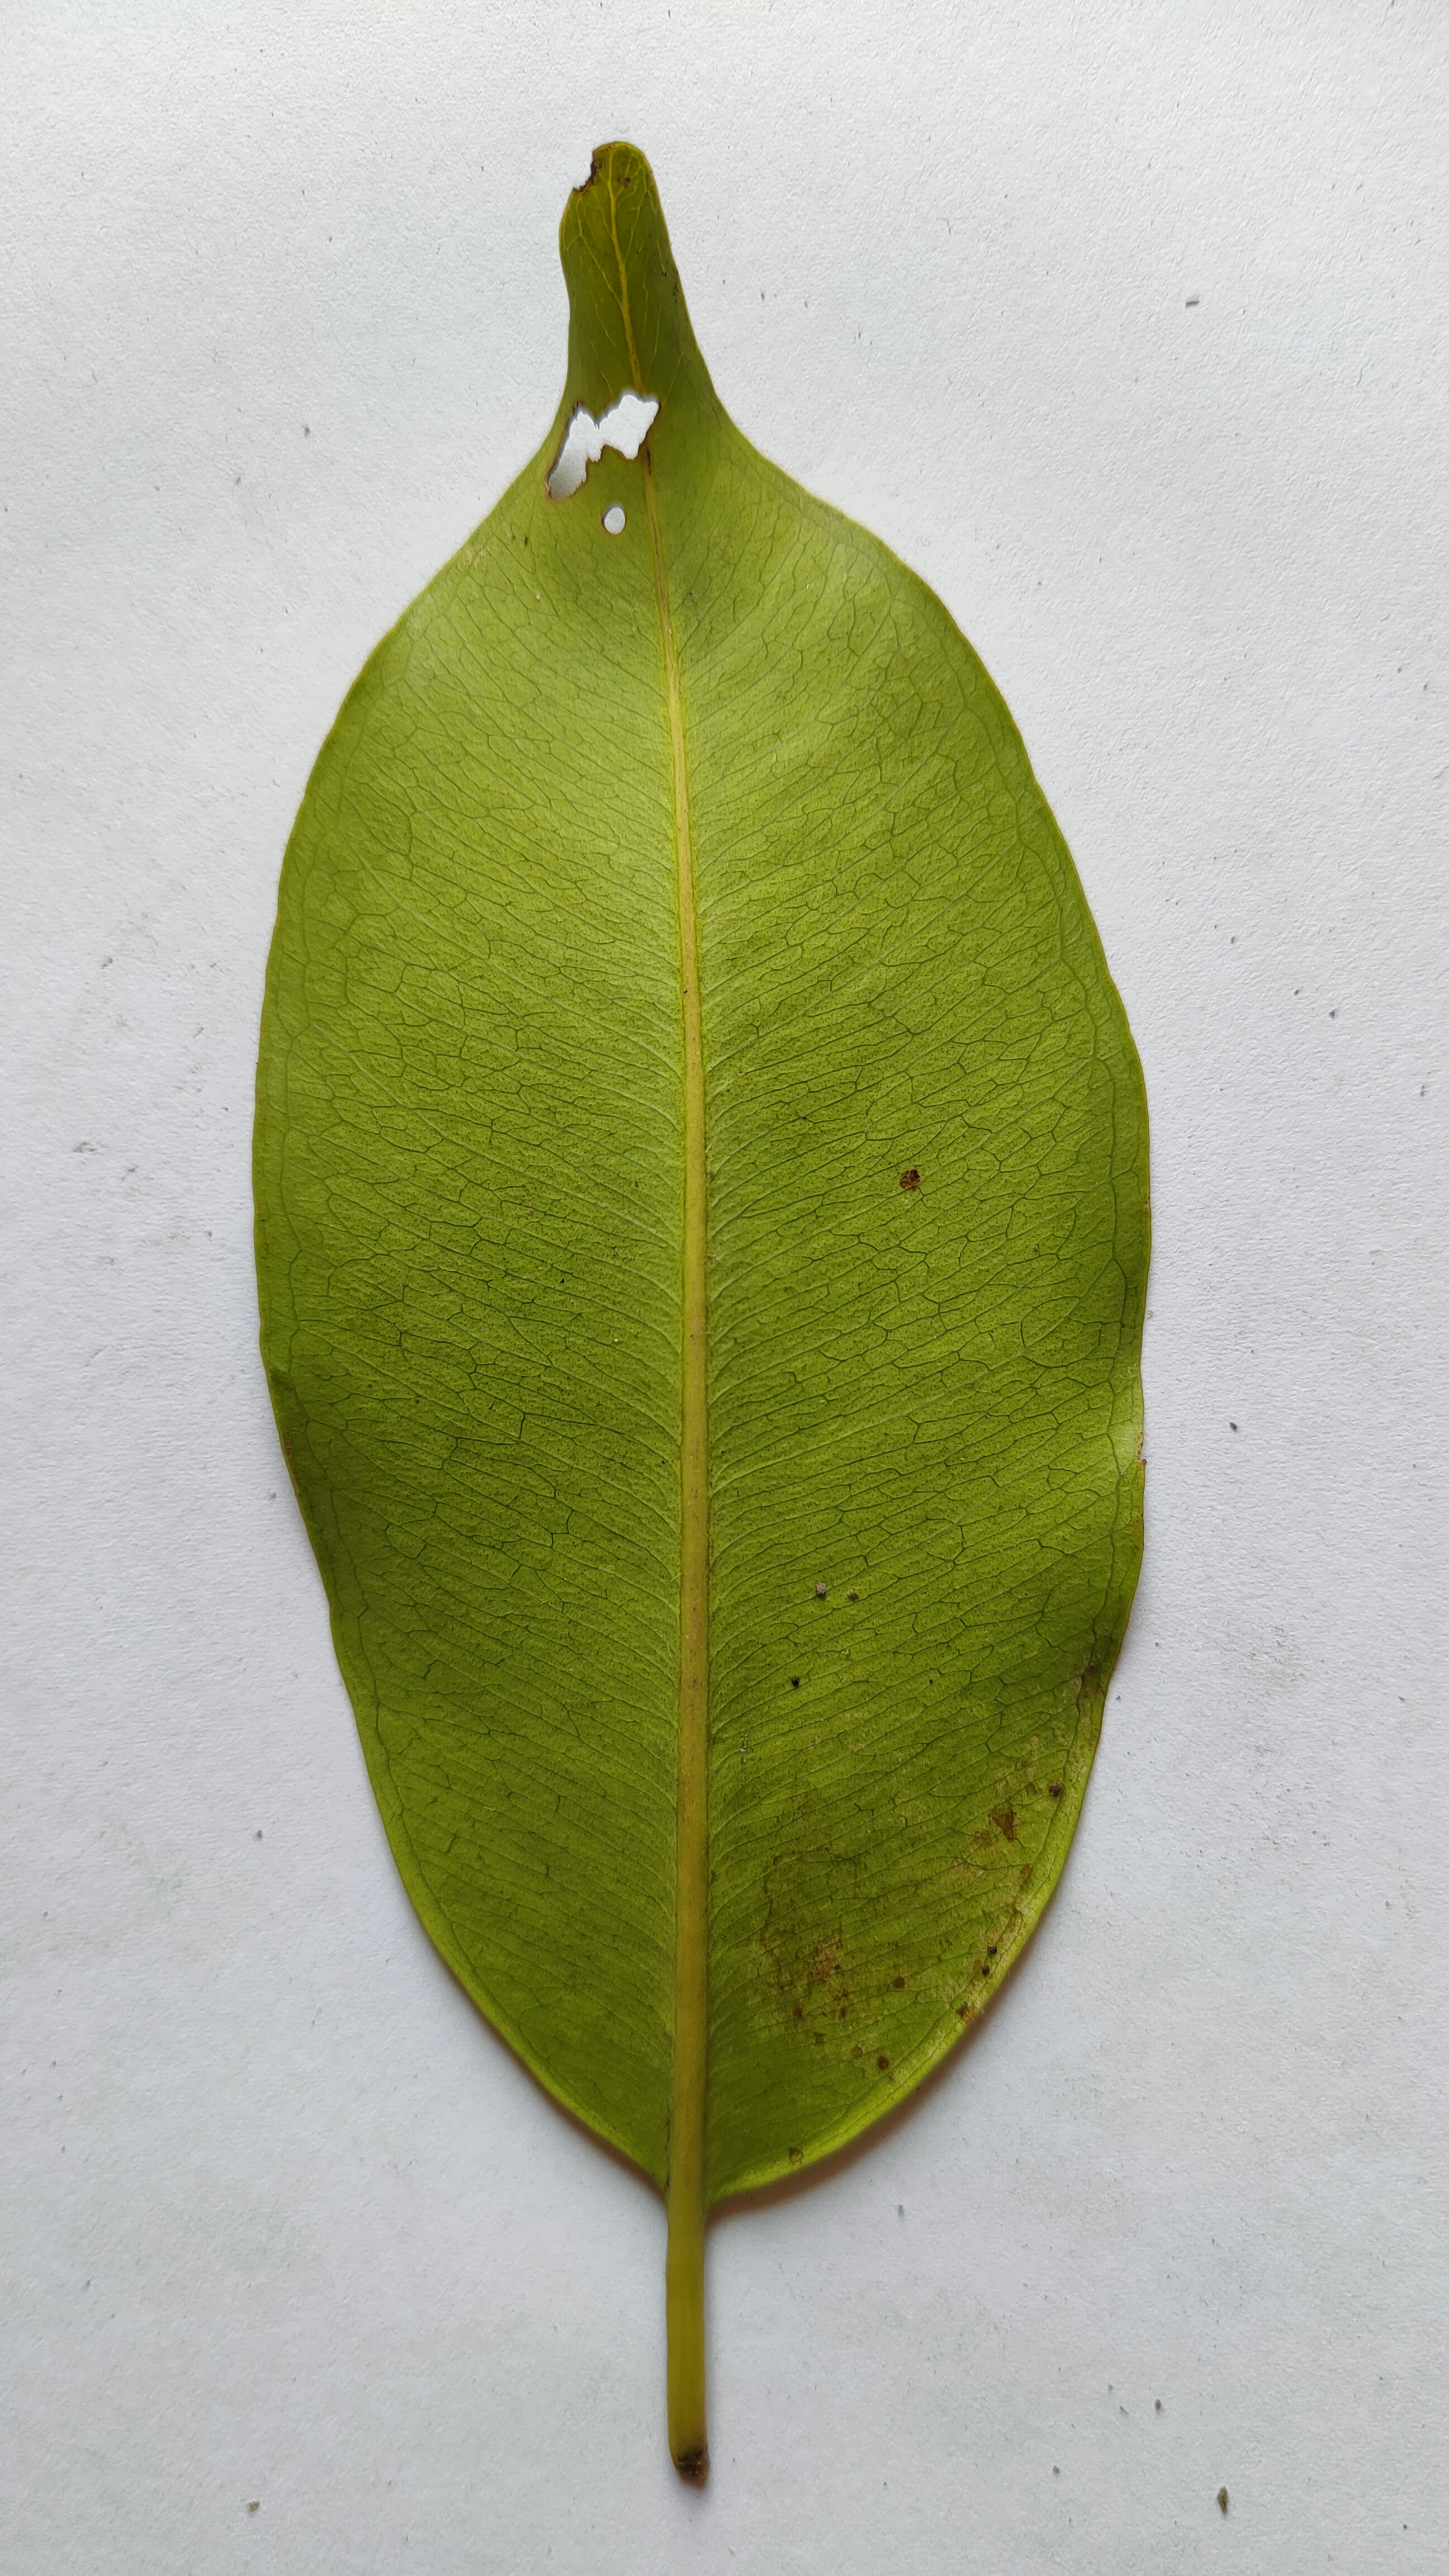
Leaf variety: Black plum